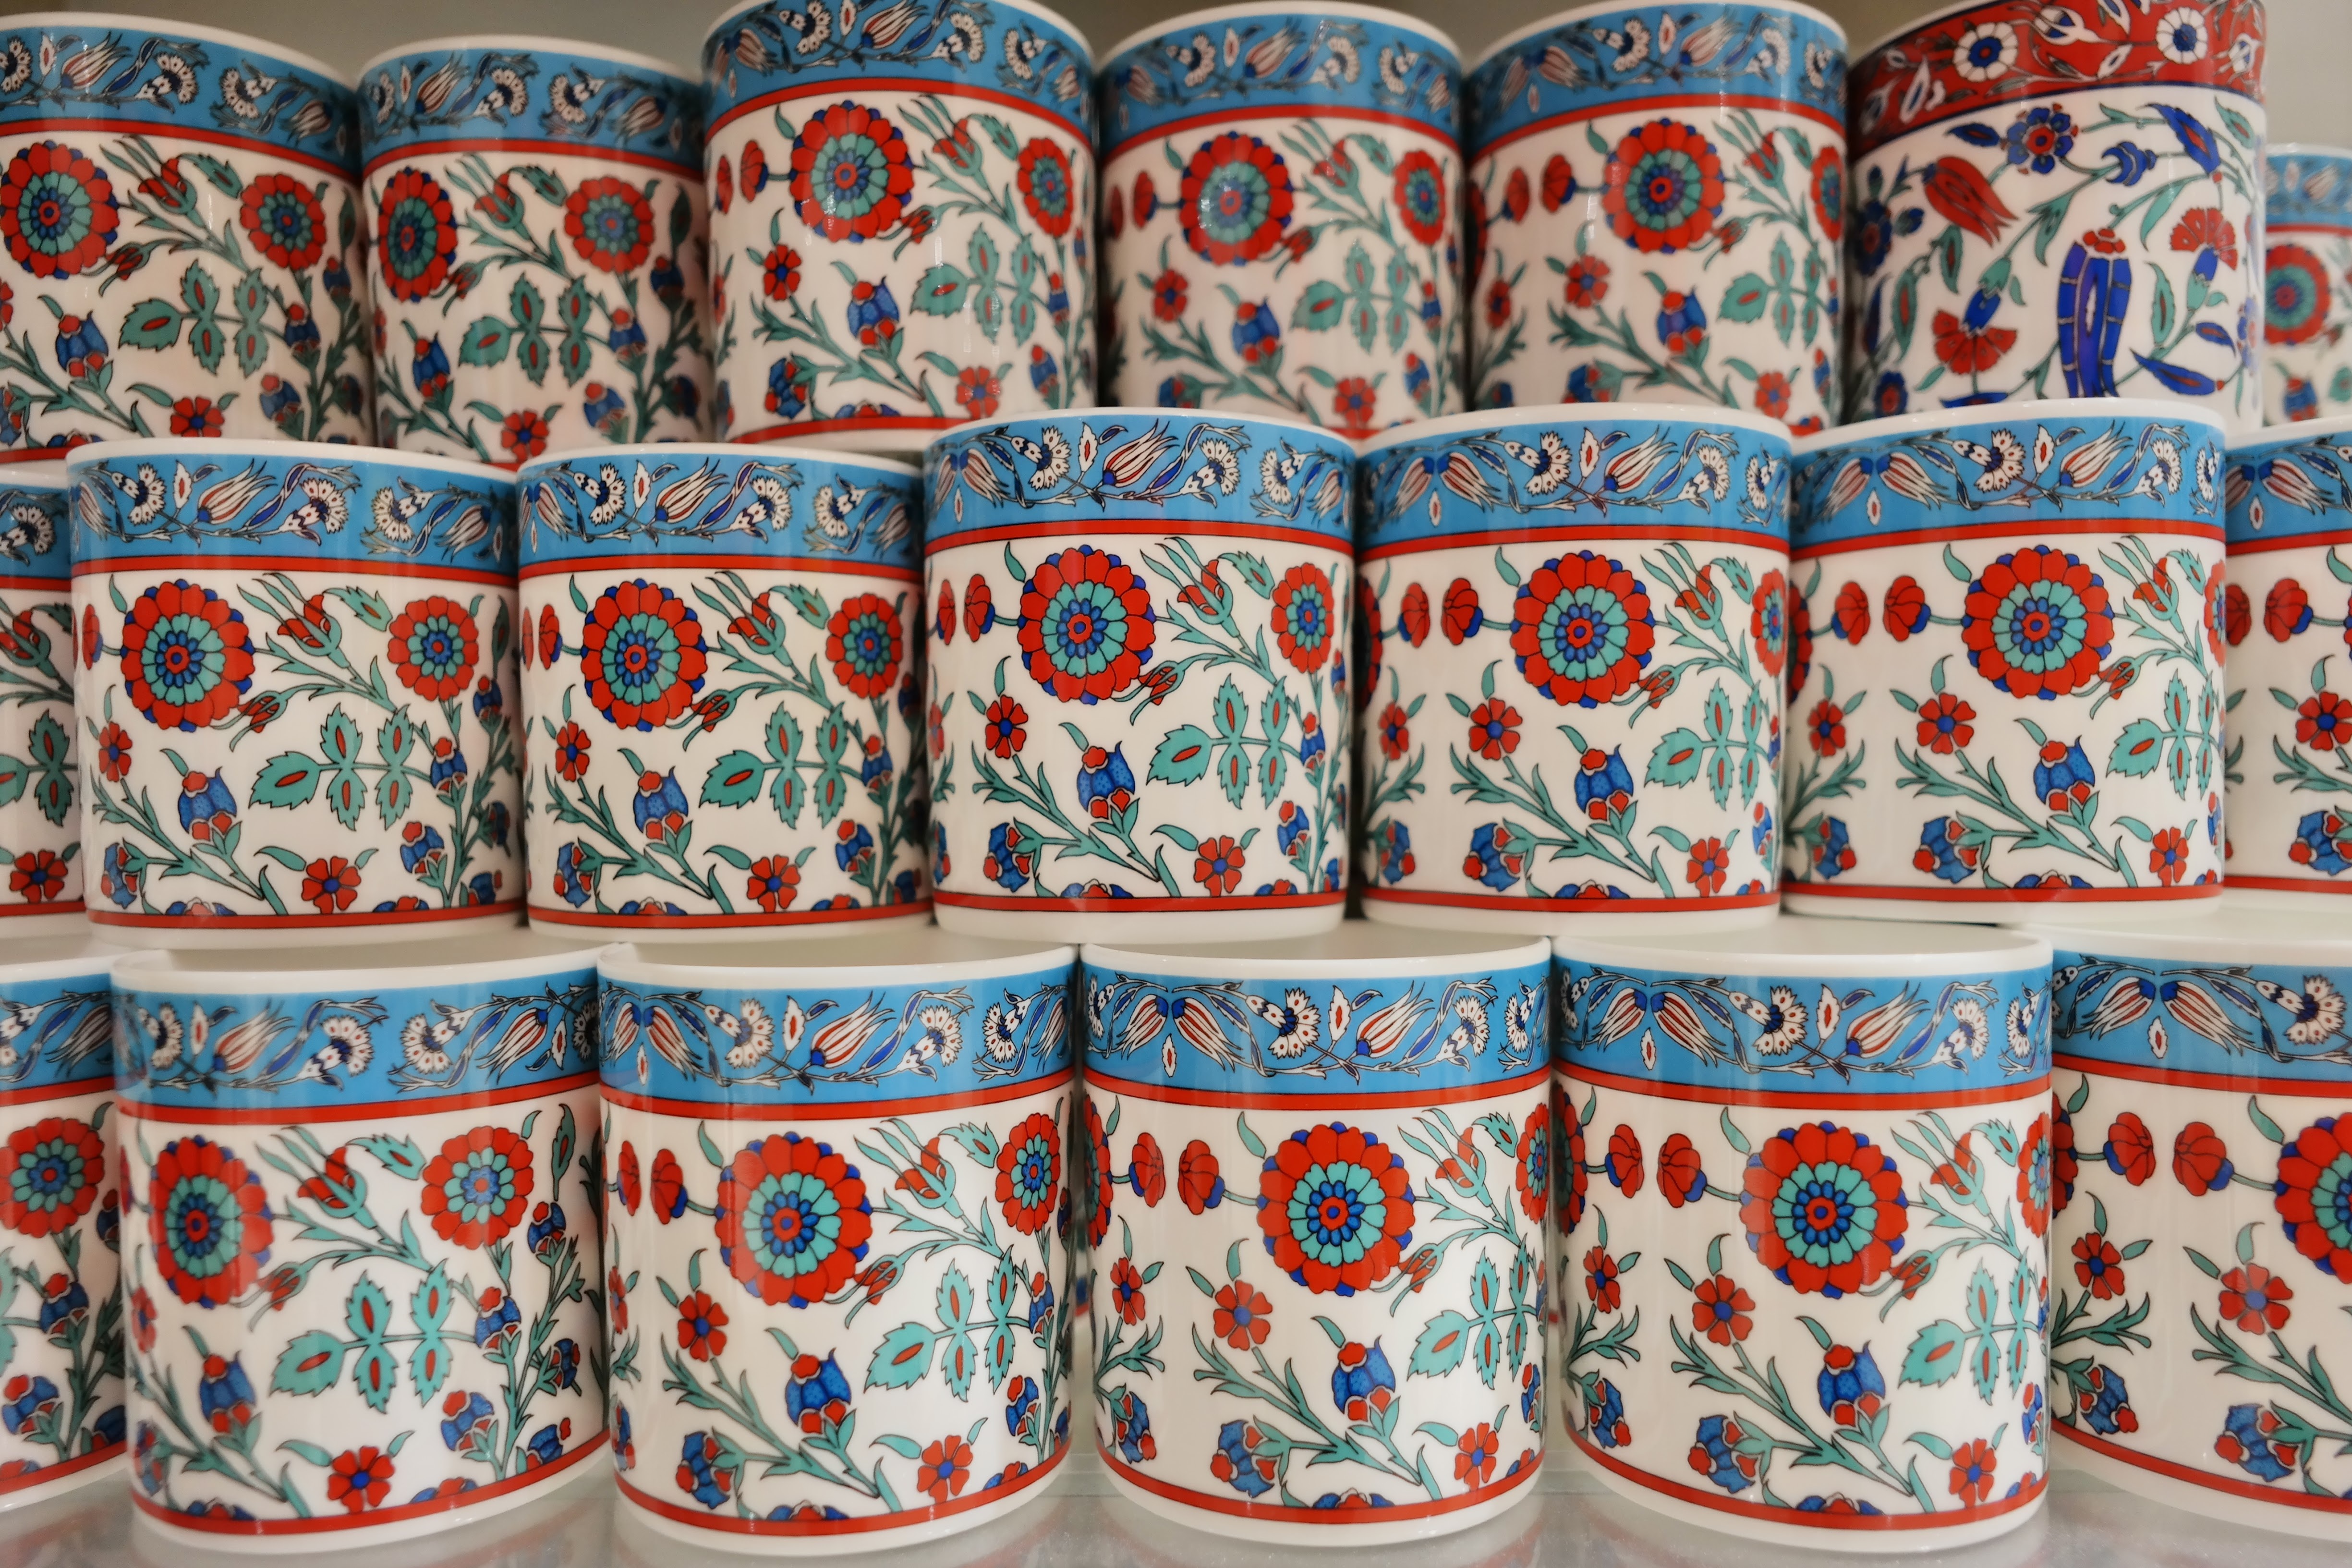
cup, gift, decoration, pattern, store, collection, colourful, ceramic, material, ornament, textile, art, design, decorative, style, souvenir, casual, accessory